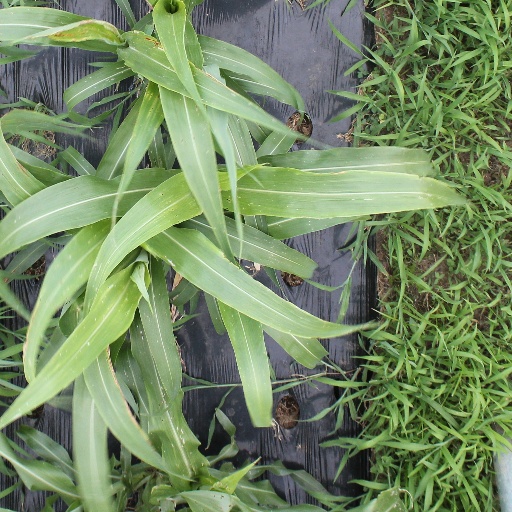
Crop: sorghum